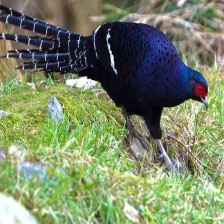
Species: MIKADO  PHEASANT
Scientific name: SYRMATICUS MIKADO